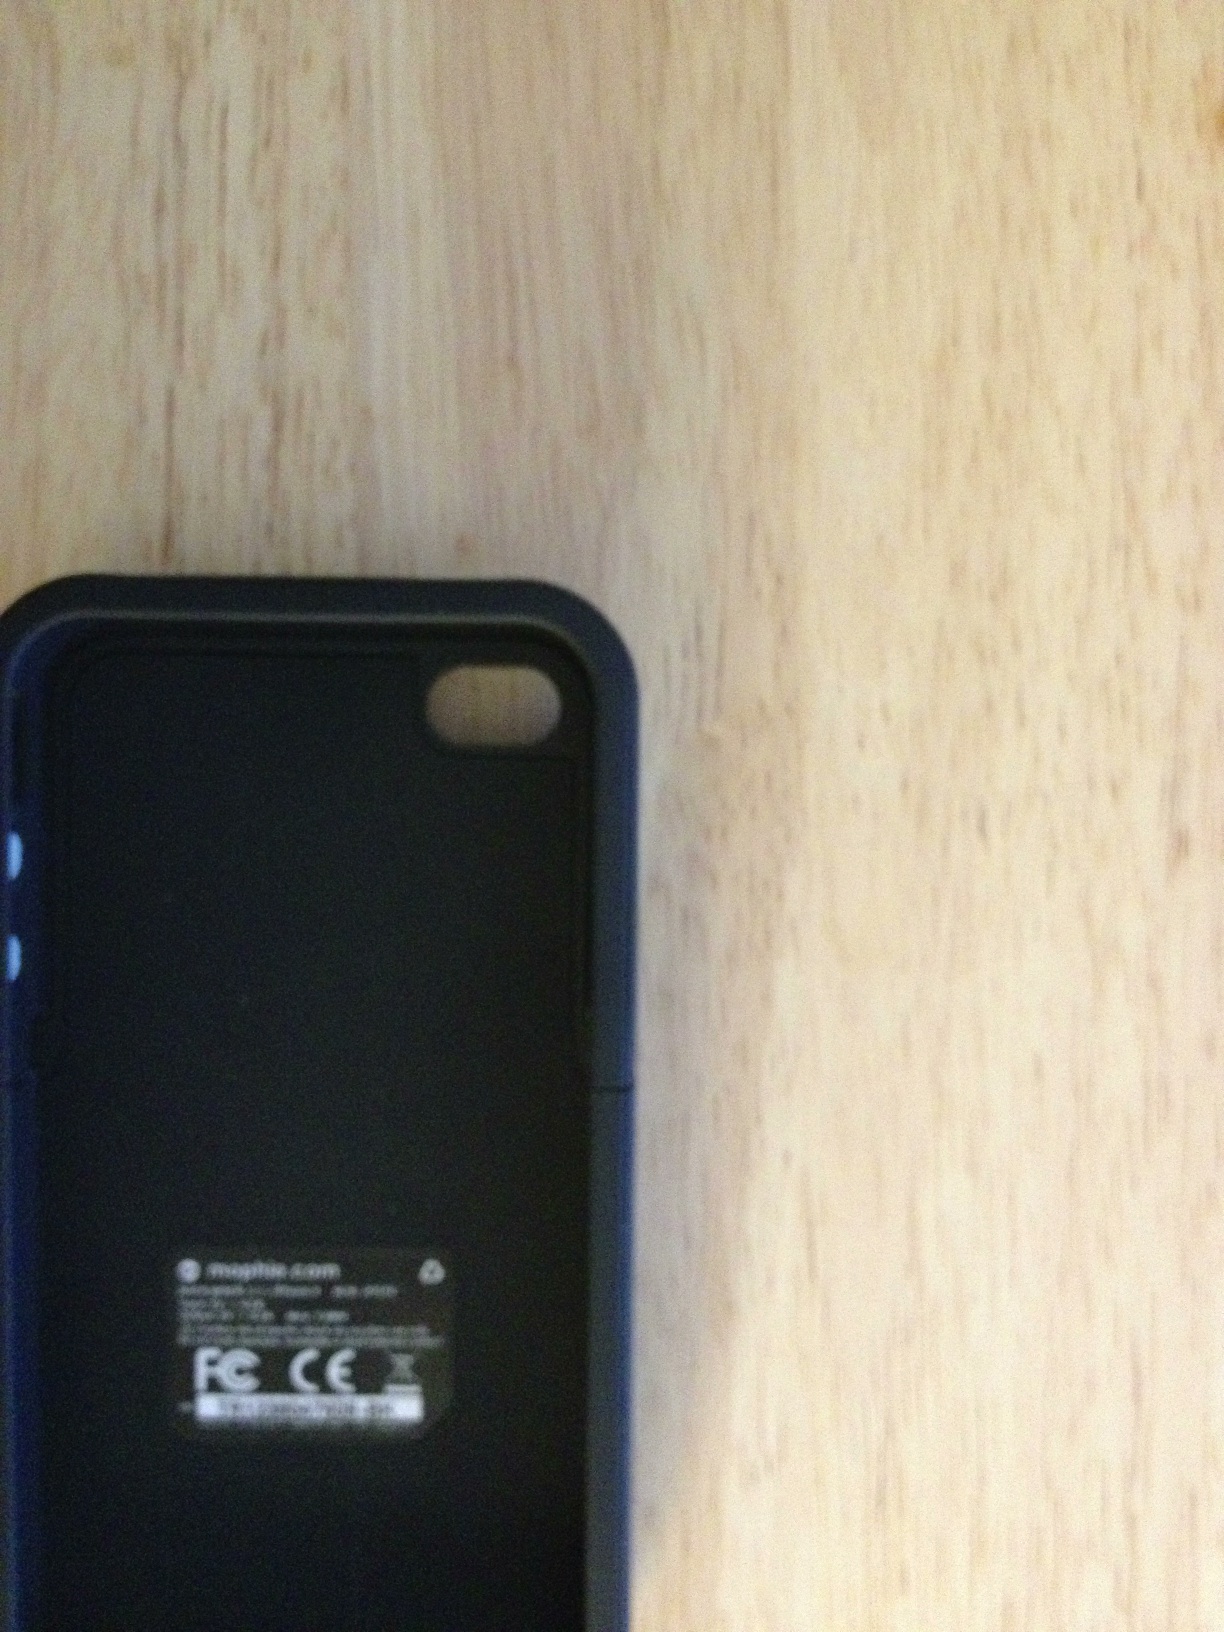Question: I'm looking for the serial number that's on the sticker.
Answer: unanswerable